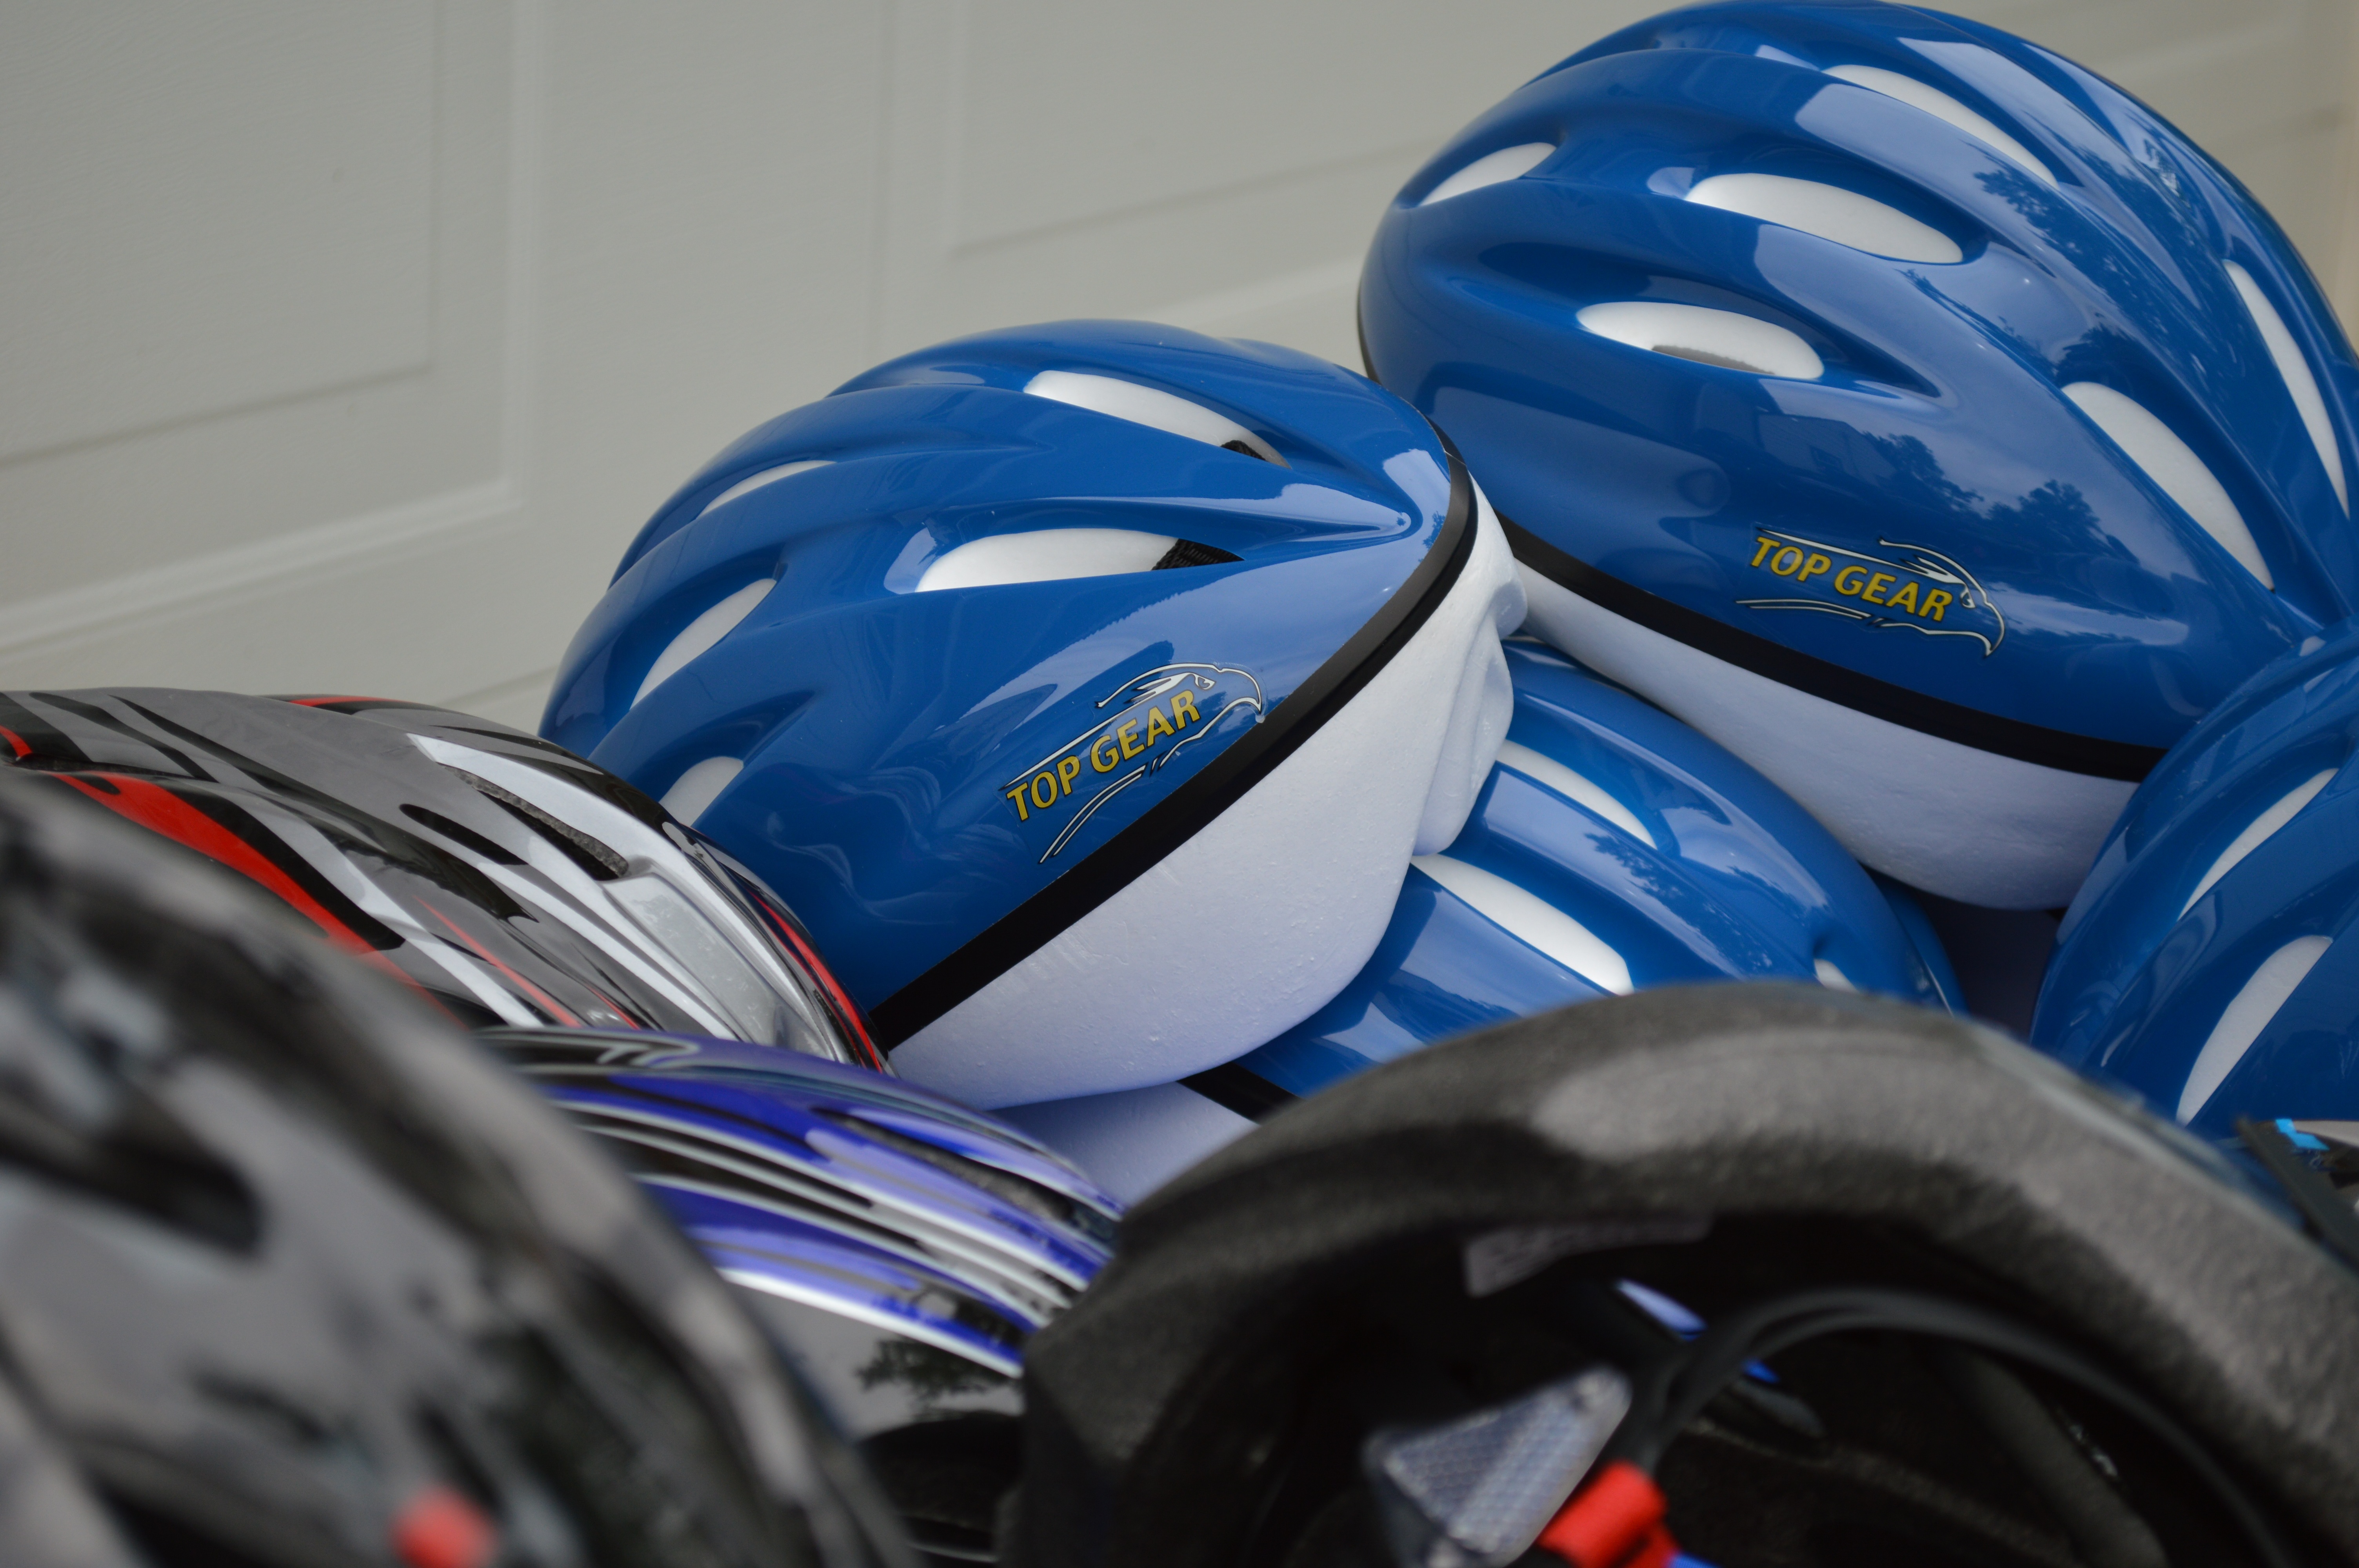
sport, wheel, bicycle, blue, clothing, headgear, sports equipment, helmet, biking, safety, active, helmets, personal protective equipment, football equipment and supplies, protective equipment in gridiron football